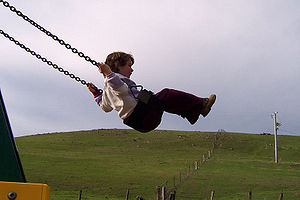
Gynge
Gyngende barn
En gynge er en hængende siddeflade, ofte af træ, der er fastgjort med snore eller kæder til et faststående stativ. Gynger findes i mange varianter og er oftest set på legepladser. En legetøjsgynge kan leges med på mange måder: